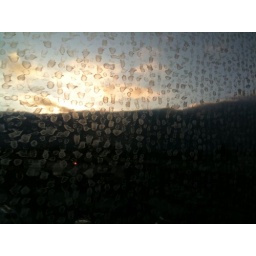
sun peeking out over the cloud bank wall